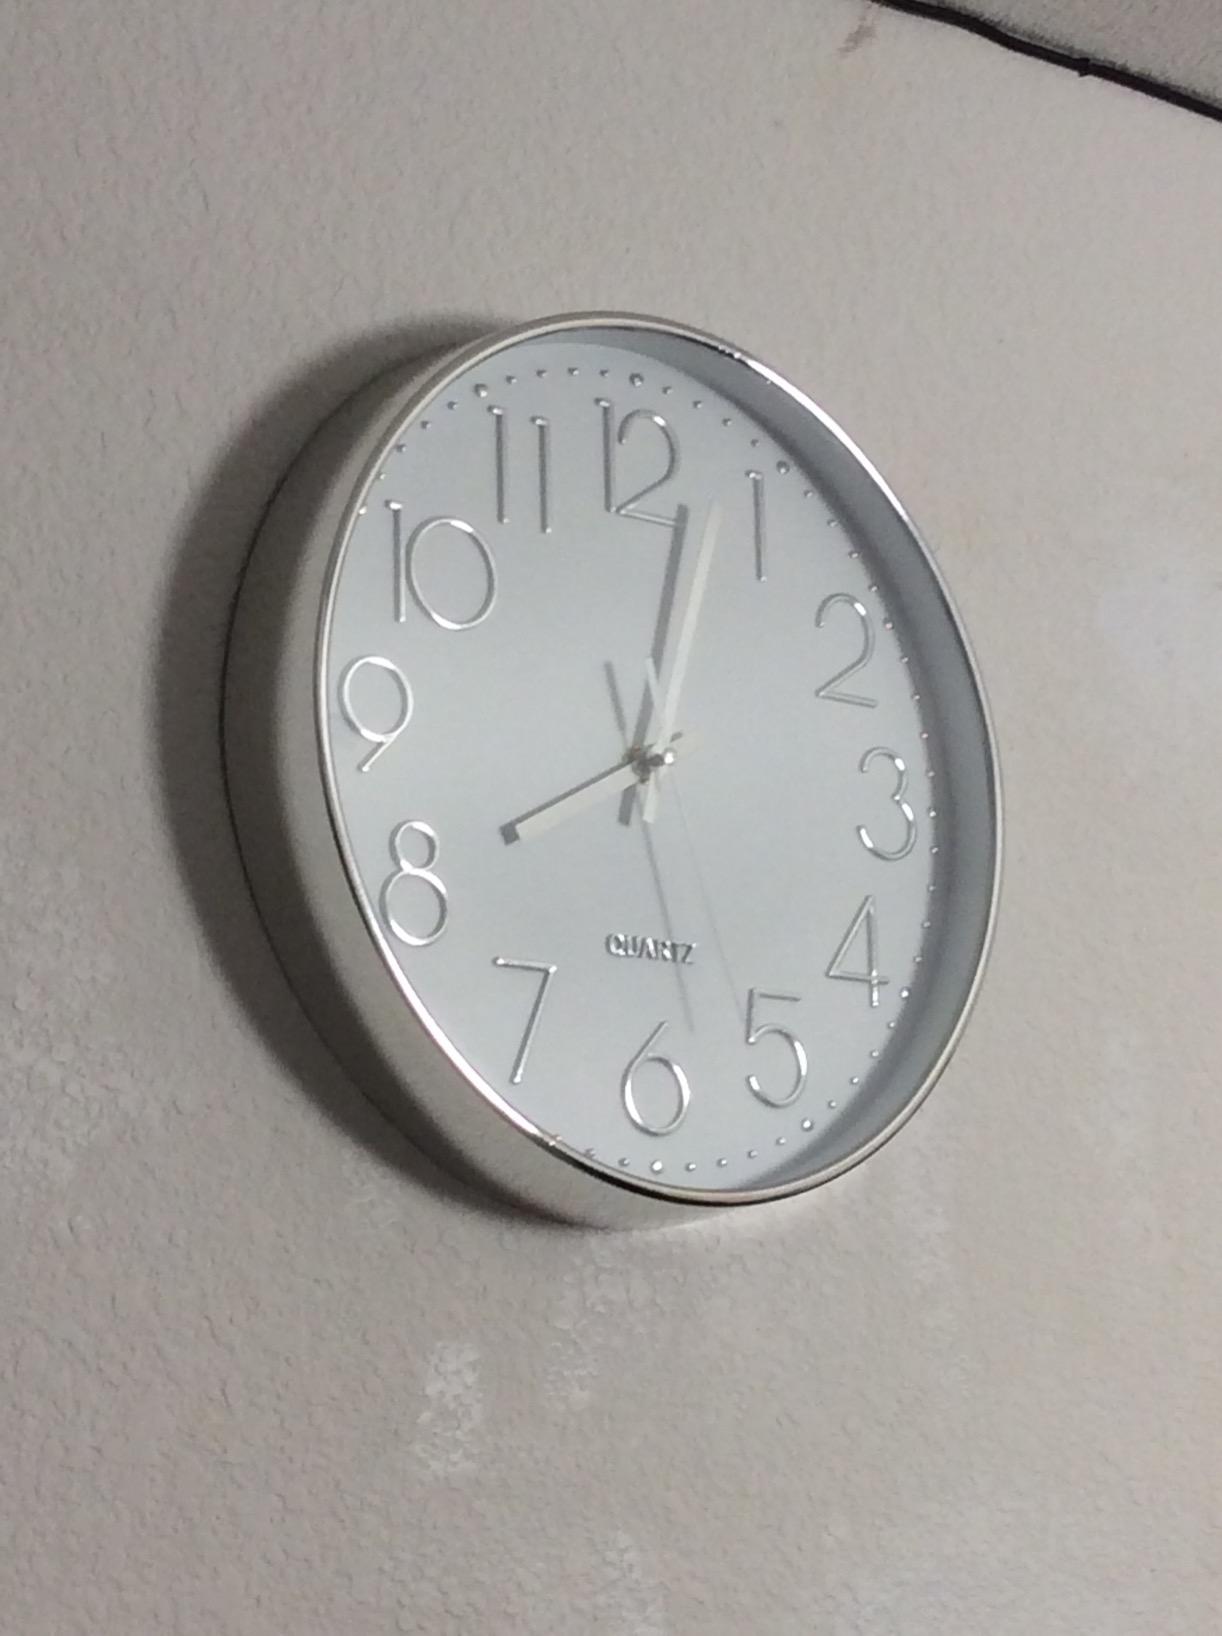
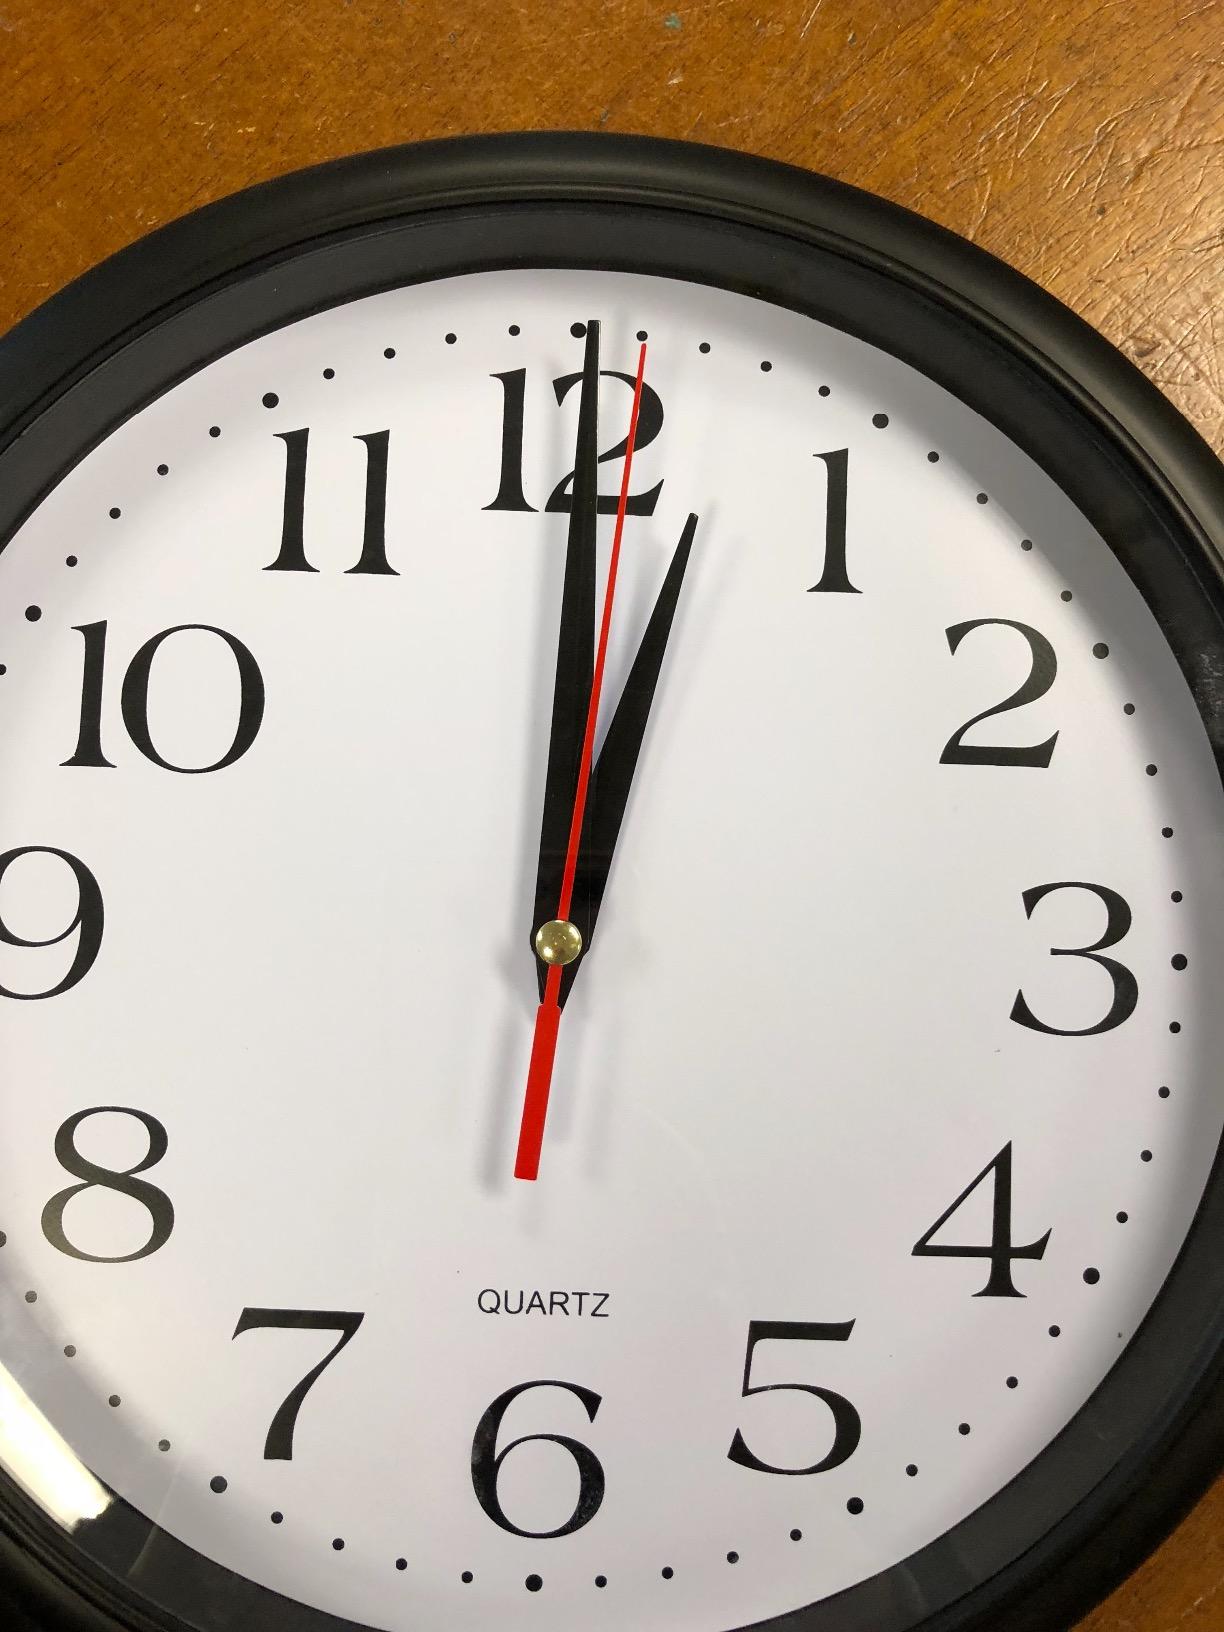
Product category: clock
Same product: no